Med Flory

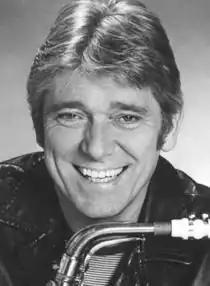
Publicity Photo of Med Flory

Meredith Irwin Flory, known professionally as Med Flory (August 27, 1926 – March 12, 2014), was an American jazz saxophonist, bandleader, and actor.